Hennala

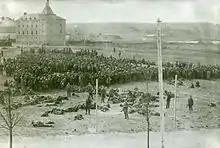
Hennala Prison Camp in 1918

The Hennala Garrison was completed in 1911–1913 when Finland was an autonomous part of the Russian Empire. As the Russian Army left Finland in early 1918 and the Finnish Civil War broke out, the garrison was occupied by the Red Guards. After the Battle of Lahti, Hennala was turned into a prison camp. Hennala camp was one of the most infamous camps the Whites established after the war. In few months, at least 1,100 of the 11,000 Red detainees died of executions, disease and malnutrition before the camp was closed in 1919. In 1920–2014 the garrison housed the Häme Regiment and 1940–1994 the Central Military Hospital No 2.